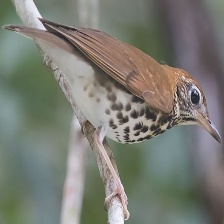
Species: WOOD THRUSH
Scientific name: HYLOCICHLA MUSTELINA